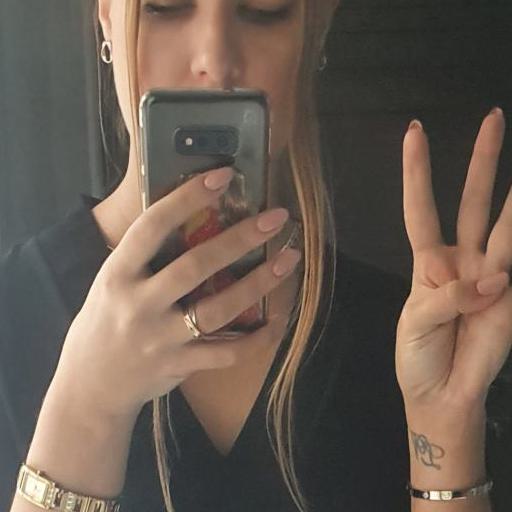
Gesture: no_gesture